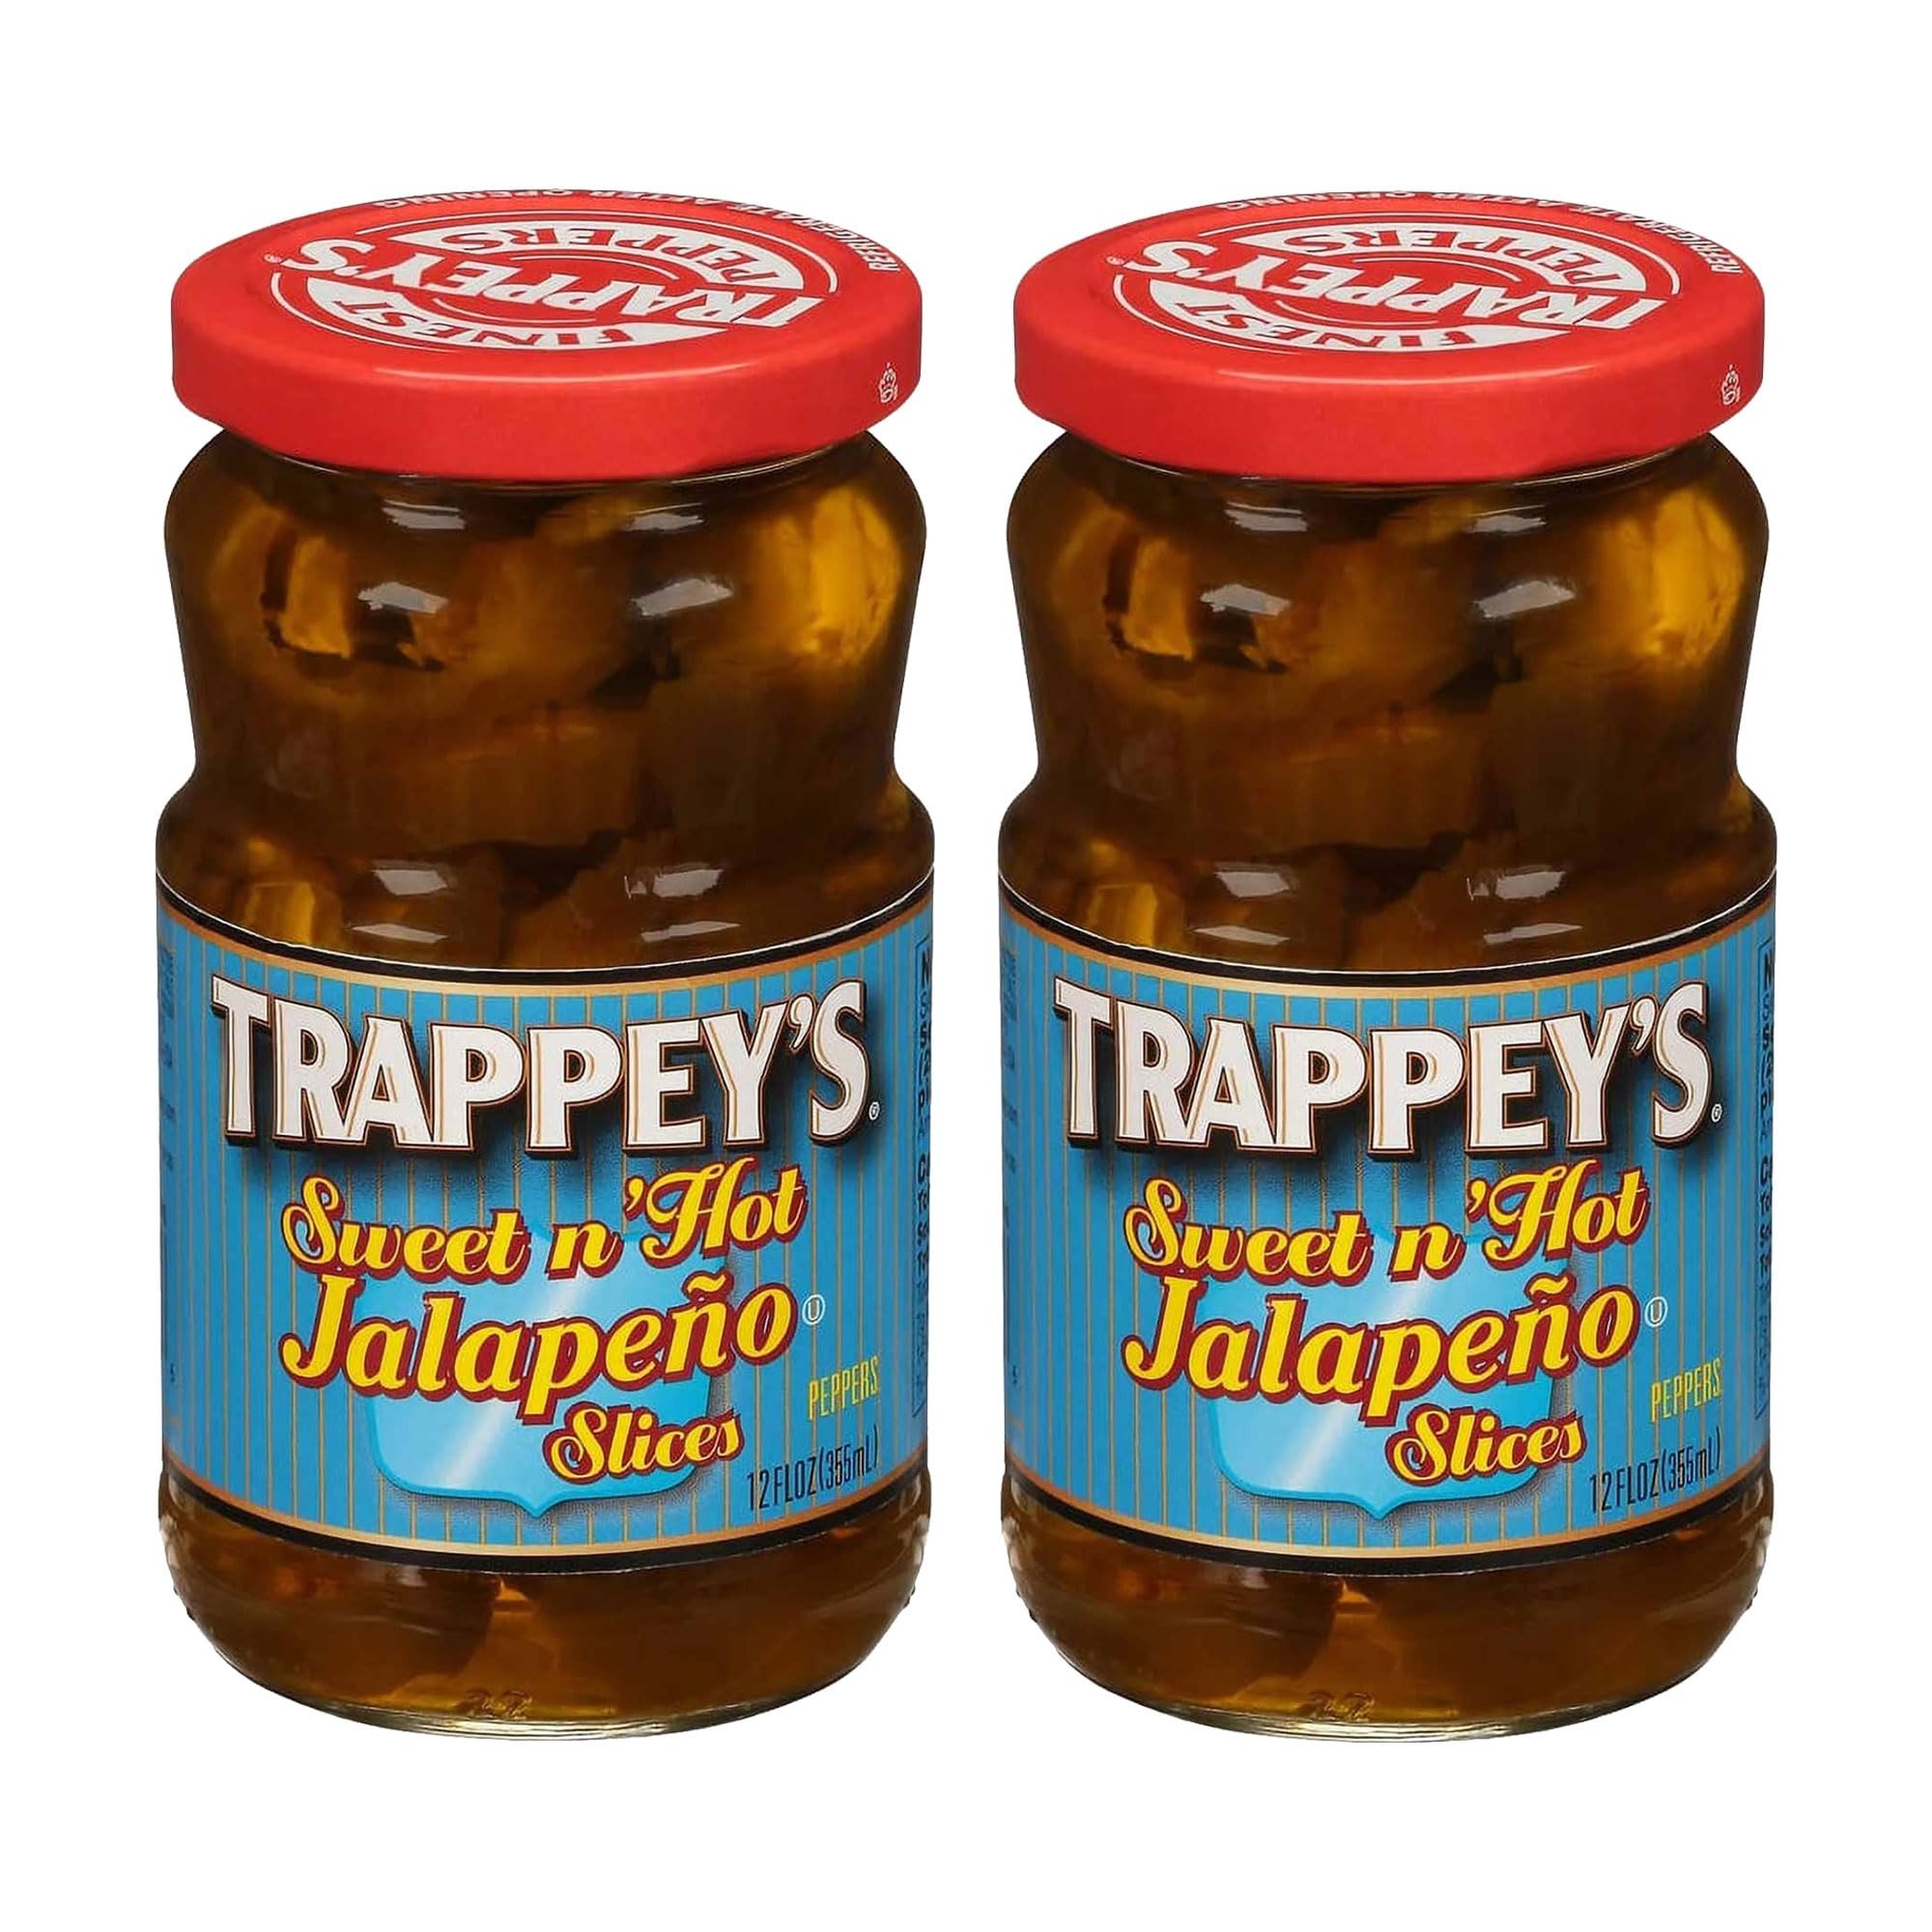
Item Name: Trappey's Sweet & Hot Jalapeno Slices 12 Oz (Pack of 2)
Bullet Point: 12 Oz Jar (Pack of 2)
Value: 24.0
Unit: Ounce

Price: 11.84